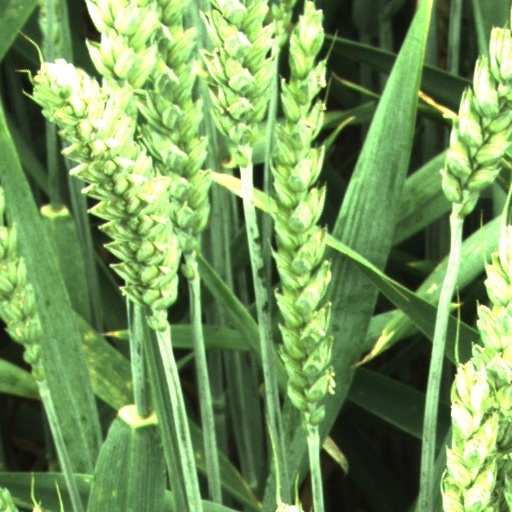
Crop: wheat